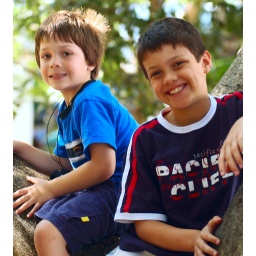
The boys in the tree having a good time.